Leptocroca

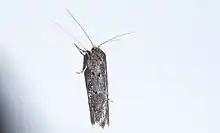
"Leptocroca asphaltis", New Zealand

Leptocroca is a genus of concealer moths in the family Oecophoridae. There are at least 13 described species in "Leptocroca", found in Australia and New Zealand.